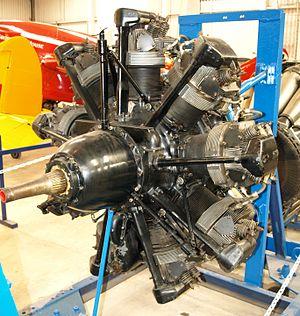
Le Bristol Mercury est un moteur d'avion à neuf cylindres en simple étoile refroidi par air. Conçu par Roy Fedden de la Bristol Aeroplane Company il fut utilisé pas des avions civils et militaires des années 1930 et 1940.